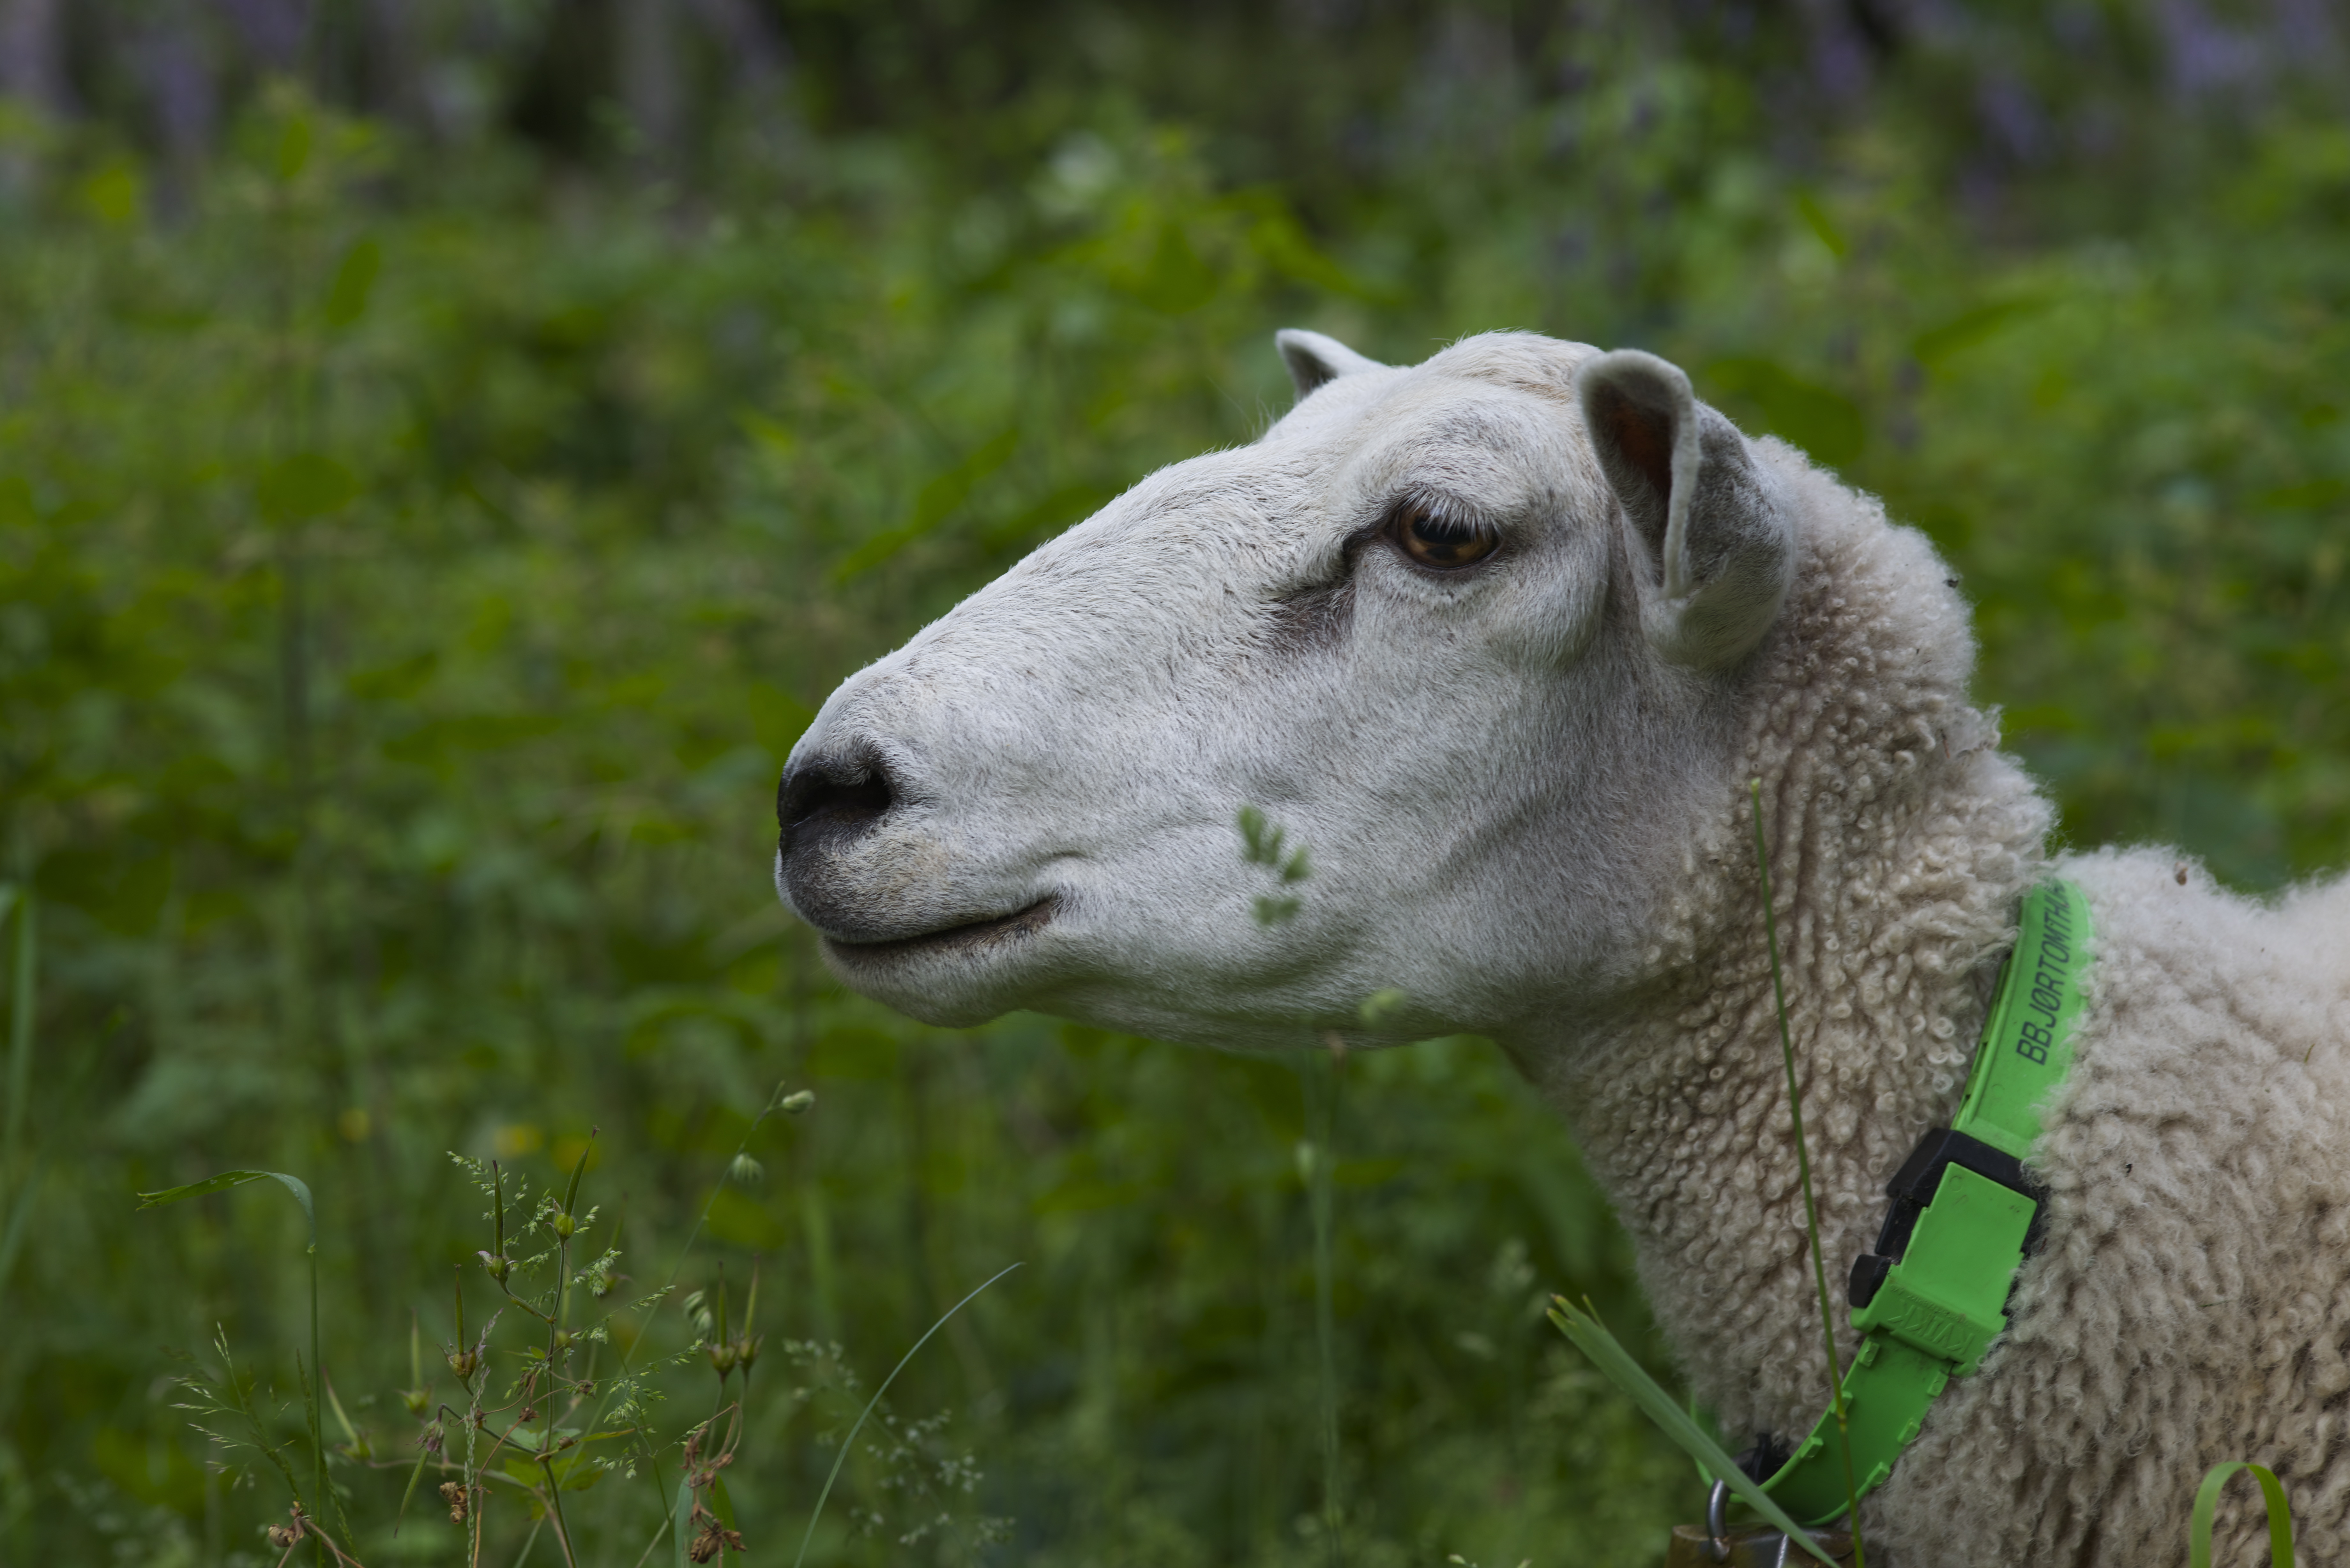
nature, grass, animal, wildlife, thinking, band, green, pasture, grazing, sheep, mammal, moth, ear, eat, wool, fauna, mouth, goats, nose, eye, straw, look, vertebrate, sheeps, listen, bighorn, cow goat family